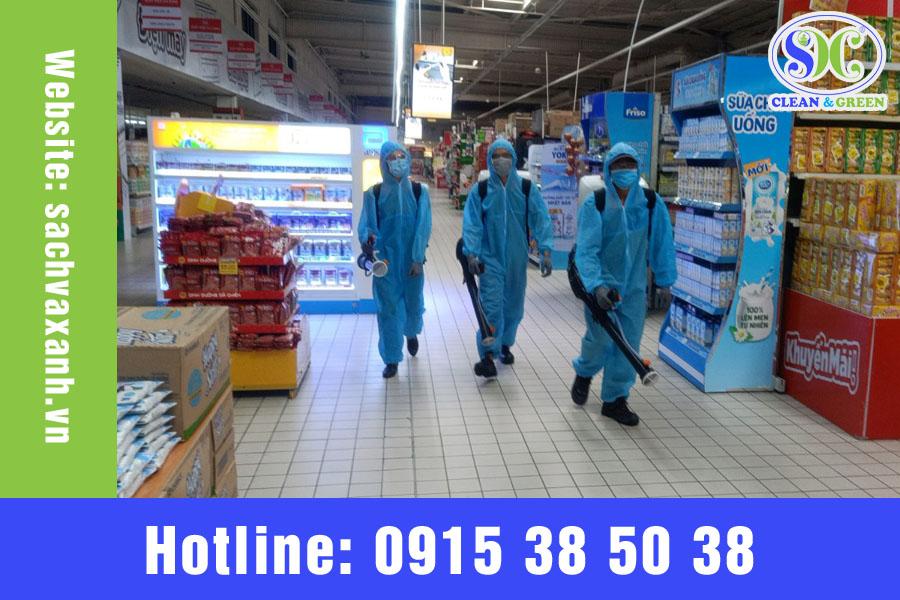
có ba người mặc đồ bảo hộ xuất hiện trong siêu thị